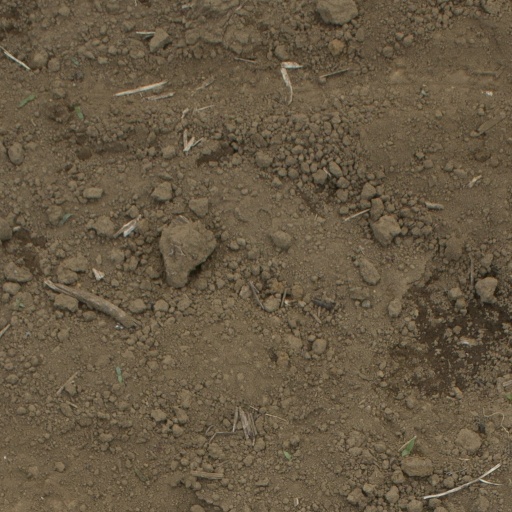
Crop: Jerusalem artichoke